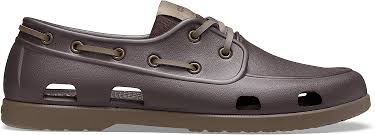
Label: Boat